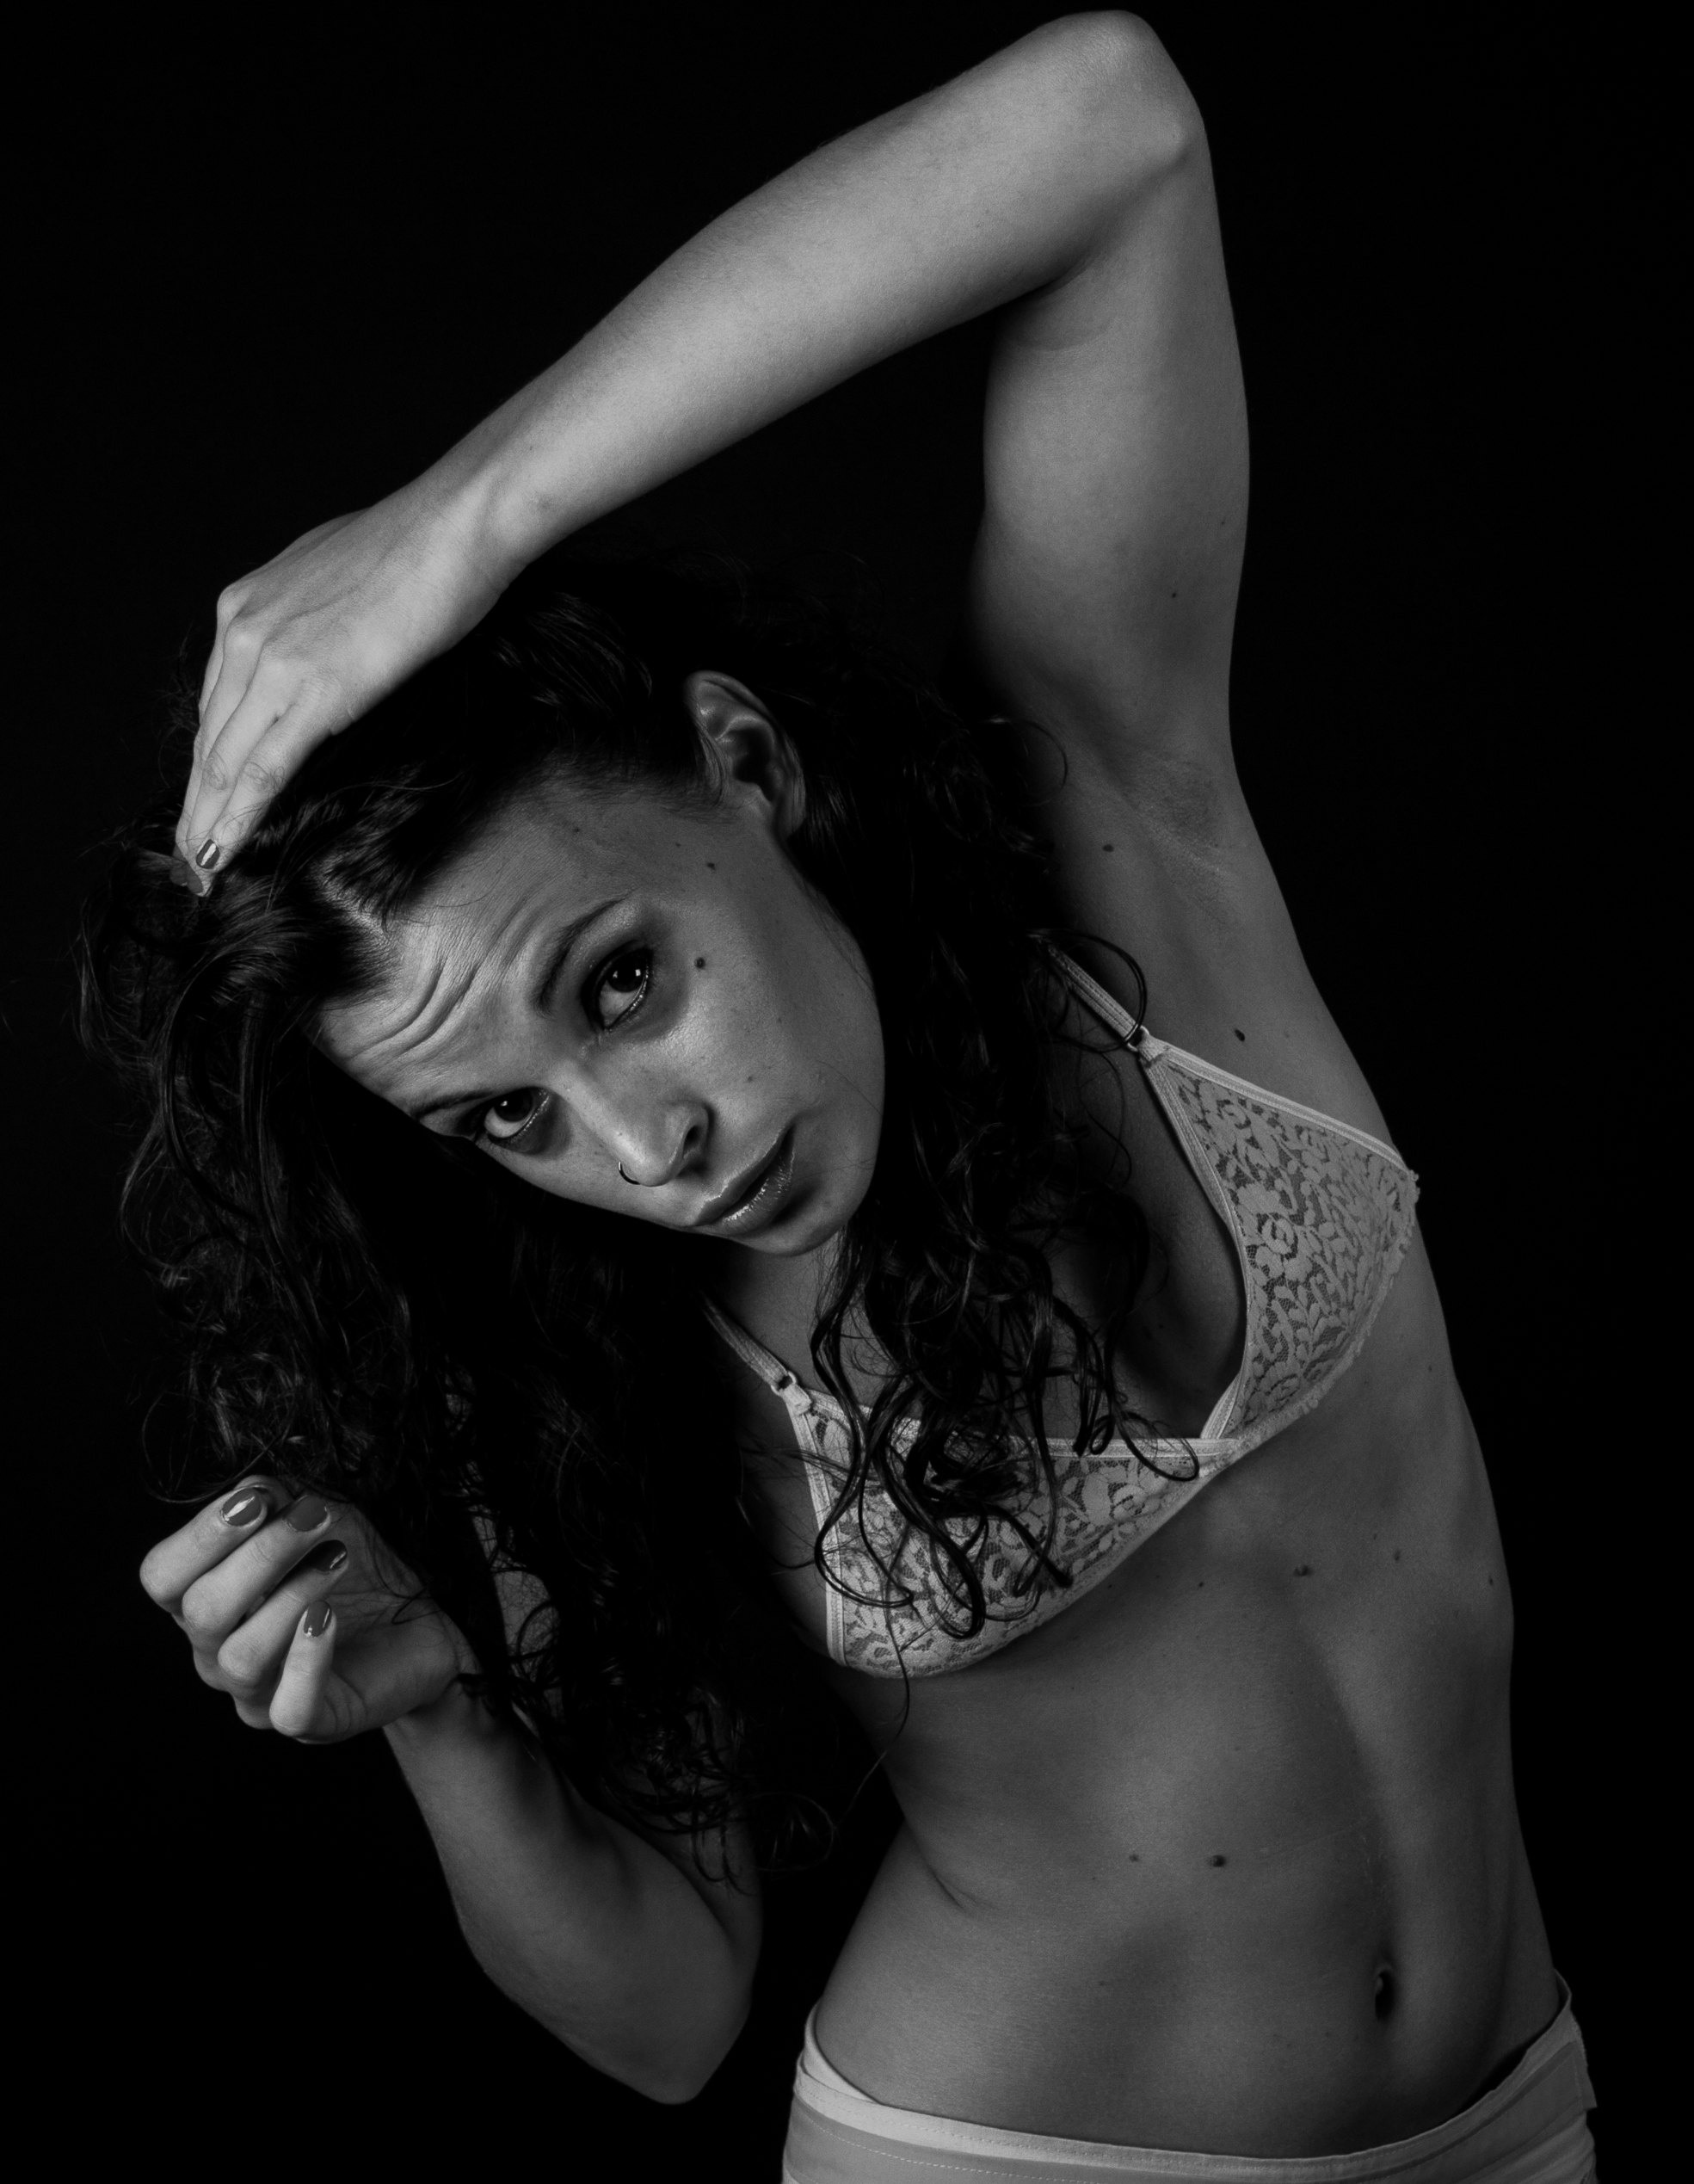
hand, black and white, girl, woman, white, photography, photo, portrait, model, darkness, black, monochrome, lady, arm, blackandwhite, women, negro, blanco, beauty, foto, sexy, argentina, blancoynegro, nude, naked, blanconegro, monocromo, monochrom, rodrigoparedes, buenosaires, ar, 160378, 160378com, lucia, rodrigo, paredes, photo shoot, sense, monochrome photography, art model, supermodel